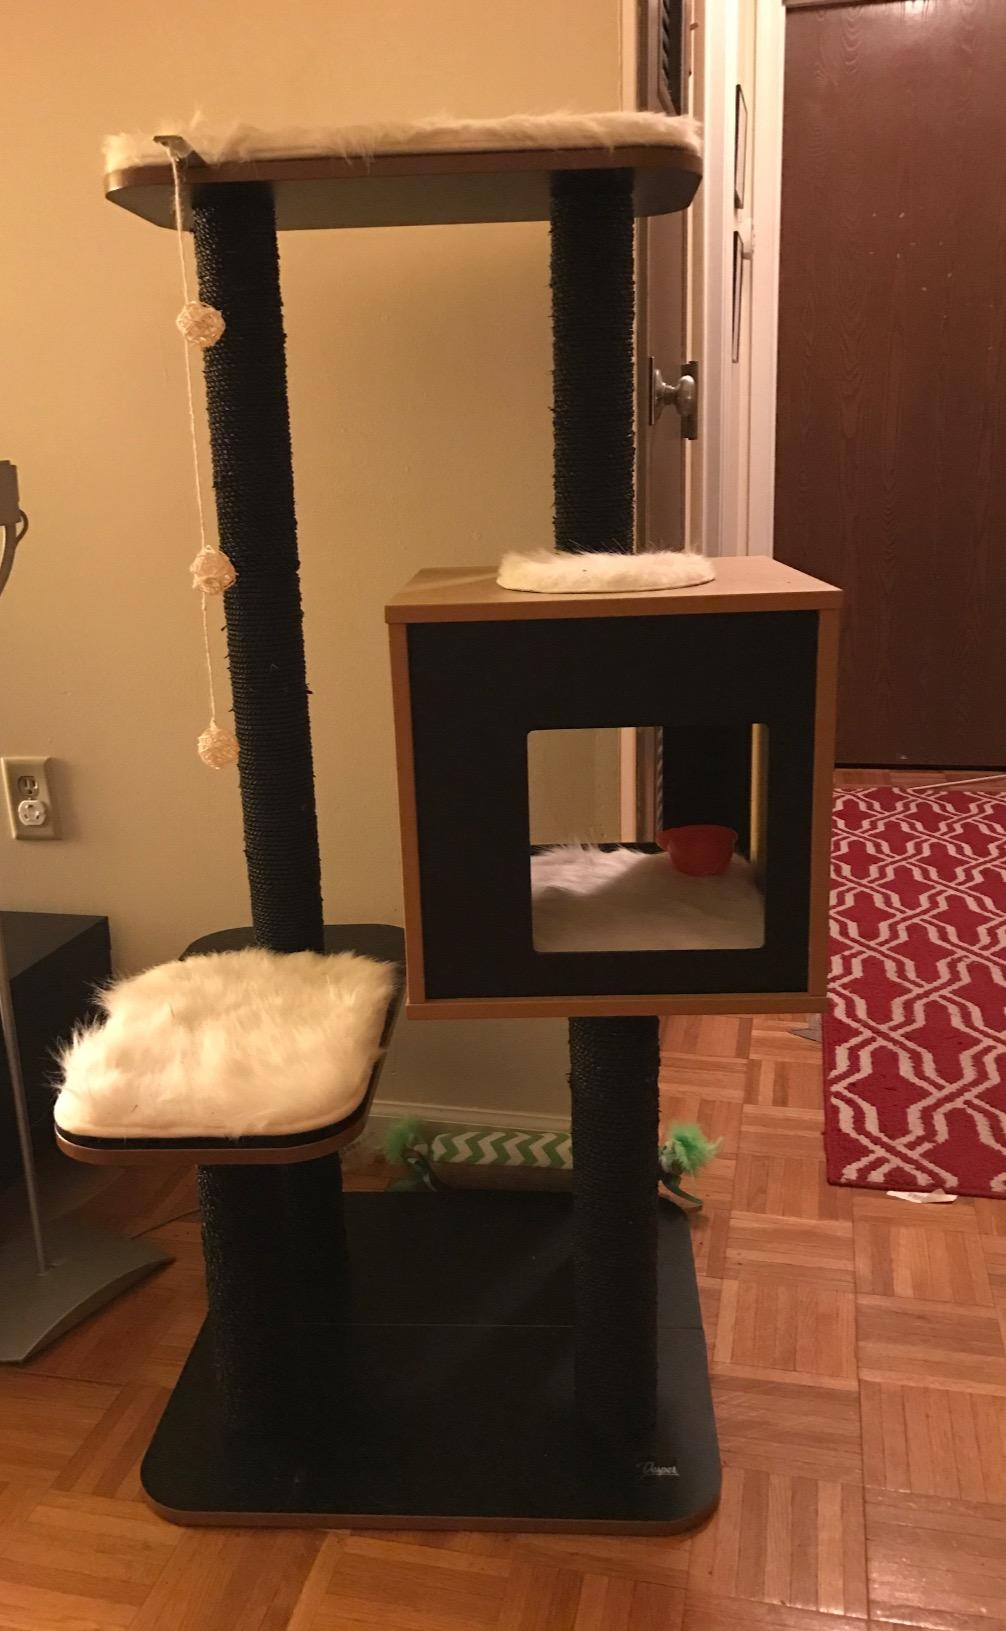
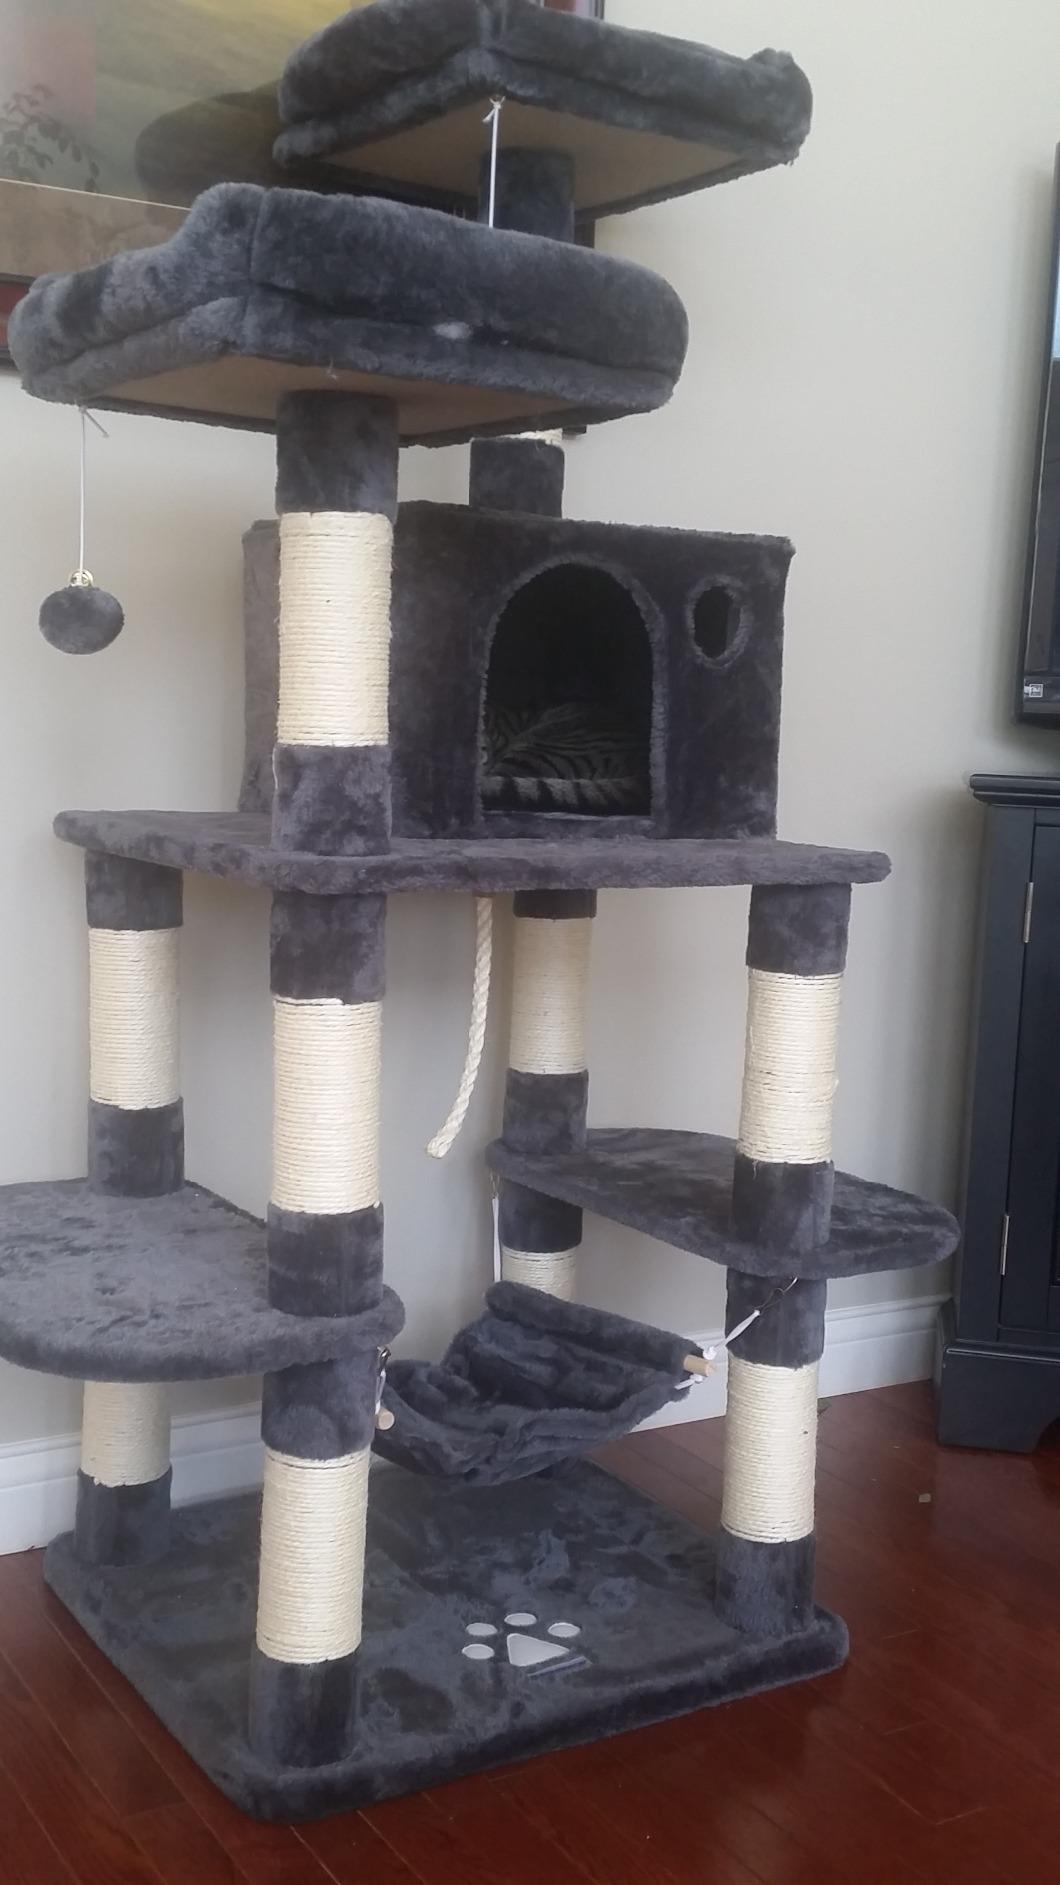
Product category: items_cat tree
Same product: no